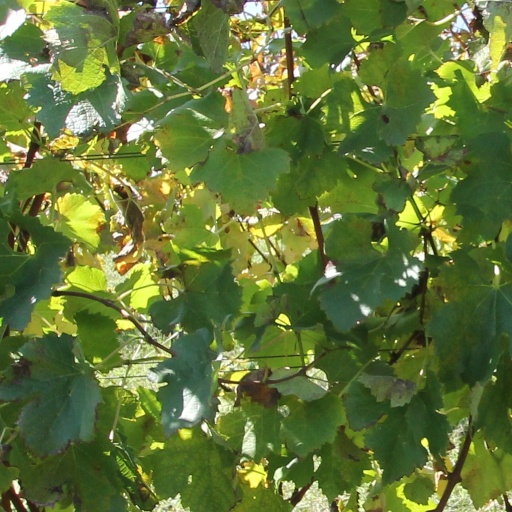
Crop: grape